University of Human Arts and Sciences

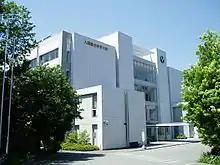
Headquarters in the Hasuda Campus

The is a private distance learning university with headquarters in Iwatsuki-ku, Saitama, Saitama, Japan, established in 2000. It has a satellite campus in Chiyoda, Tokyo. The predecessor of the university, Tokyo Chiropractic School, was founded in 1953.